Suzhou railway station

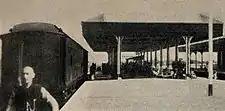
Suzhou railway station in 1908

In May 1936, the station's name changed to "Wuxian railway station" because Suzhou's name changed to Wuxian. In December 1937, the station changed back to "Suzhou Station" due to the Japanese invasion.